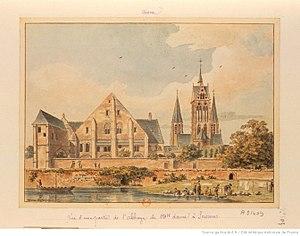
vue partielle de l'abbaye.
L'abbaye Notre-Dame est une abbaye de moniales bénédictines. Cet édifice catholique du VIIᵉ siècle se situe à Soissons dans le département de l'Aisne. L'église est classée Monument historique en 1913.